Francisque Sarcey

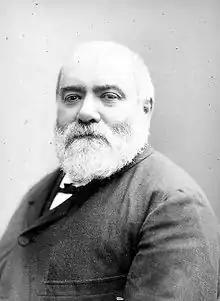
Francisque Sarcey

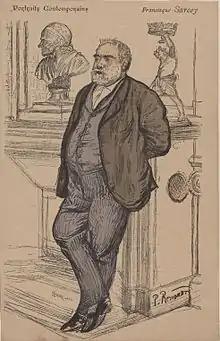
A sketch of Sarcey made in 1886

Francisque Sarcey (8 October 1827 – 16 May 1899) was a French journalist and dramatic critic.